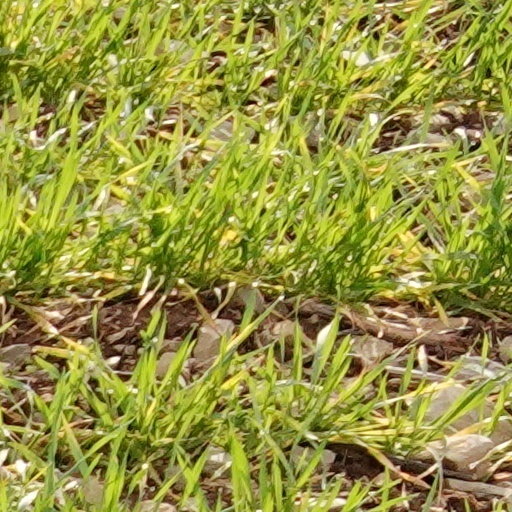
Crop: wheat